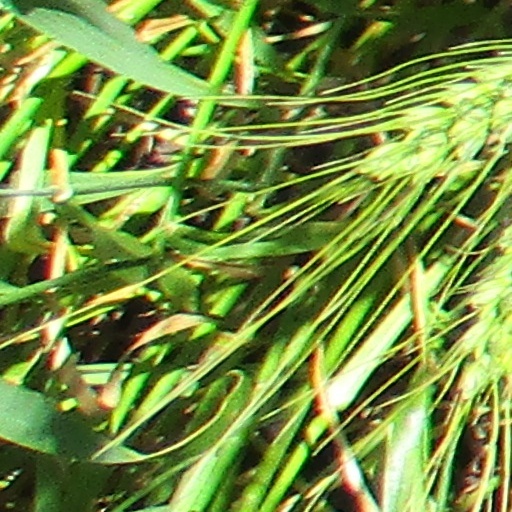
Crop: wheat